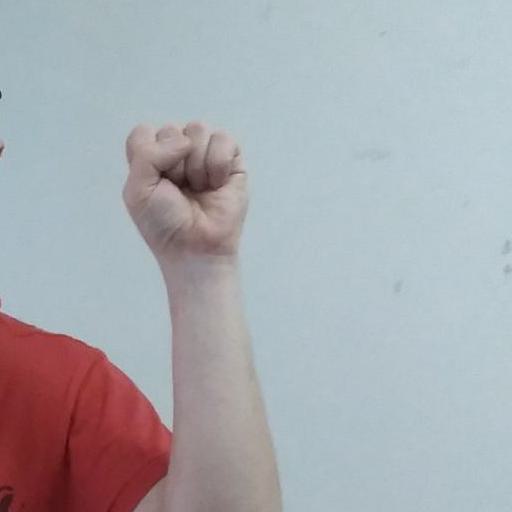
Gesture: fist